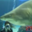
Label: shark